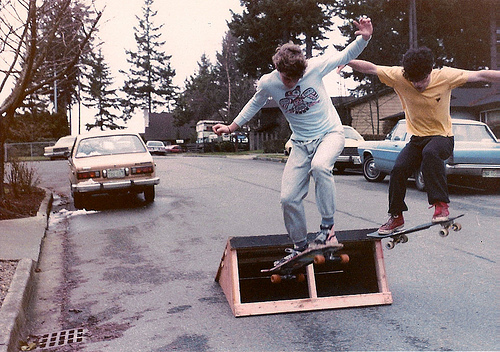
user: Given an image and a question. Answer the question in a short answer. Question: What are the kids riding on? Short Answer:
assistant: skateboard